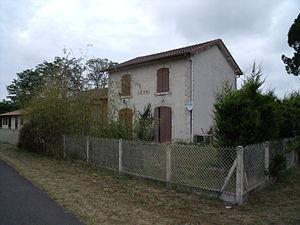
La gare désaffectée de Léon, Landes.
Léon est une commune du sud-ouest de la France, située dans le département des Landes.
La Société du chemin de fer de Soustons à Léon, est créée en 1901 pour construire et exploiter un chemin de fer dans le département des Landes. Elle se substitue le 7 avril 1902 à monsieur Georges Arné qui en avait obtenu la concession